Vicente Gandía

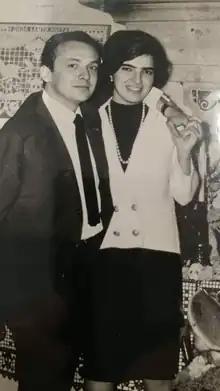
Picture of Gandía with wife in late 1960s.

His career has mostly been in painting but has also done various other types of works such as print making, sculpting, ceramics and jewelry design. He began by drawing interiors of buildings in the 1950s while still an architecture student. After leaving architecture, he work on various projects until his big break in painting in 1968. Since then, his work with its simple iconography became popular internationally.